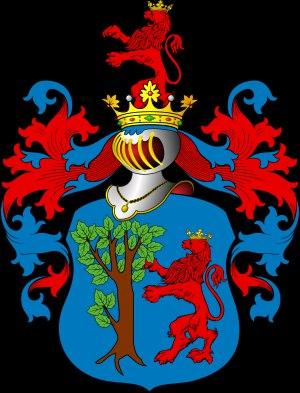
Brignole est le nom d'une illustre famille patricienne de Gênes connue dès 1218 à Rapallo. Patriciens de la sérénissime république de Gênes, les Brignole portaient les titres de marquis Brignole-Sale et de Groppoli pour la branche aînée et celui de marquis Brignole pour les autres lignées patriciennes